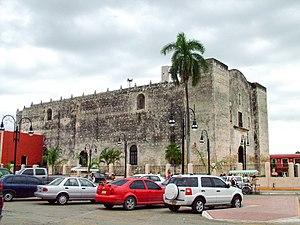
Tizimín est une petite ville dans le nord-est de l'État du Yucatán au Mexique. La ville se situe au 21.13° Nord, 88.15° Ouest, à 160 km à l'est de Mérida, à 200 km à l'ouest de Cancún et à 42 km au sud de Río Lagartos, le port maritime traditionnel de la ville sur le golfe du Mexique. En 2005, la population de Tizimín est de 44 151 habitants.